A Night to Remember (1958 film)

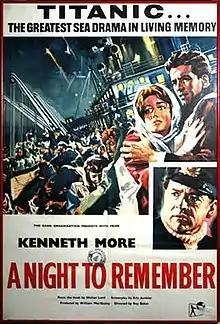
Theatrical release poster

A Night to Remember is a 1958 British historical disaster film, directed by Roy Ward Baker. Its screenplay by Eric Ambler was based on the 1955 book by Walter Lord, depicting the sinking of the RMS "Titanic" on 15 April 1912, after it struck an iceberg. The film recounts the events of that night in a documentary-style fashion in considerable detail. It stars Kenneth More as the ship's Second Officer Charles Lightoller and features Michael Goodliffe, Laurence Naismith, Kenneth Griffith, David McCallum and Tucker McGuire.